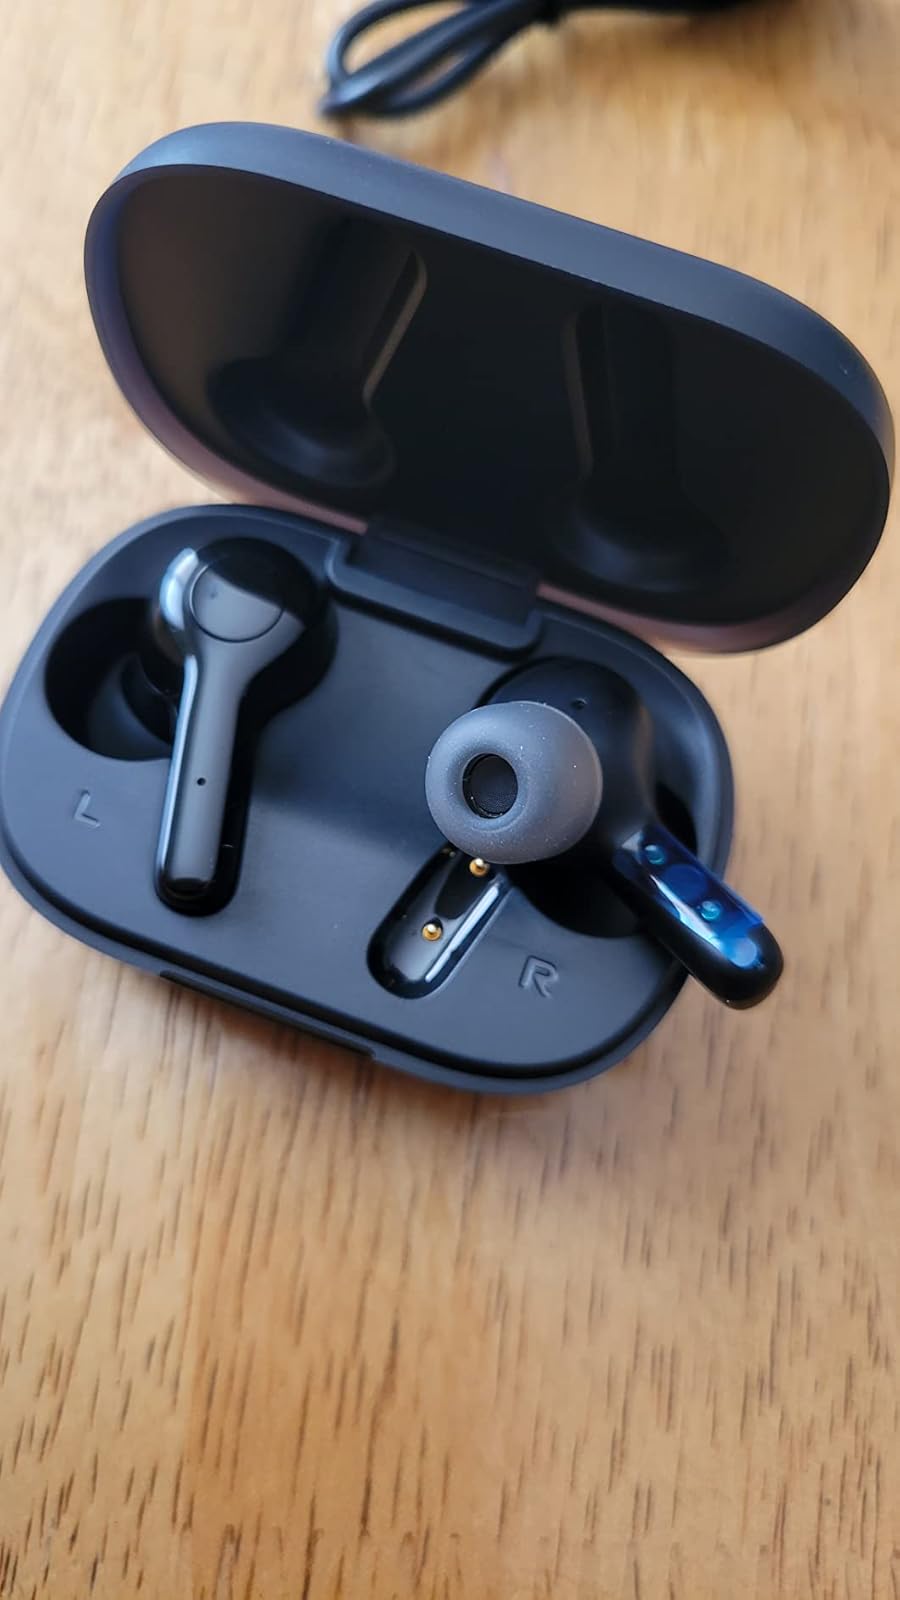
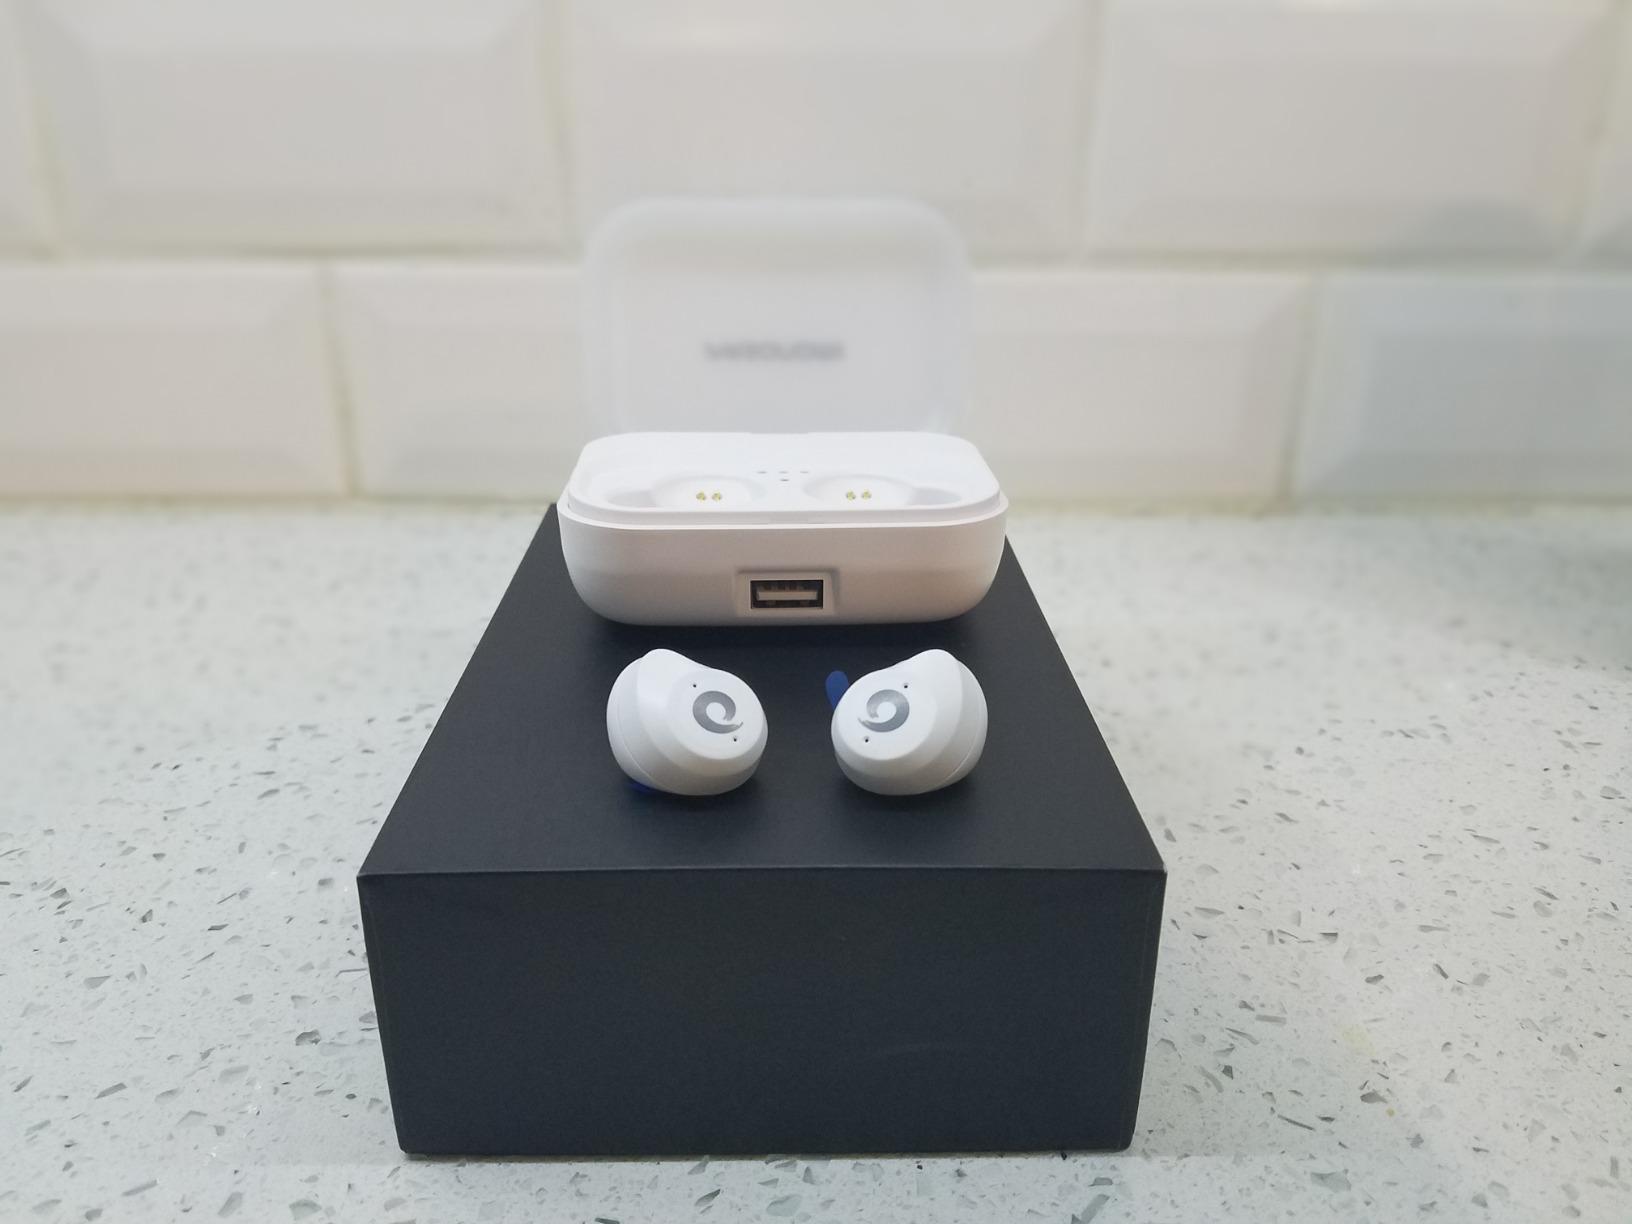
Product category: earbuds
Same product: no